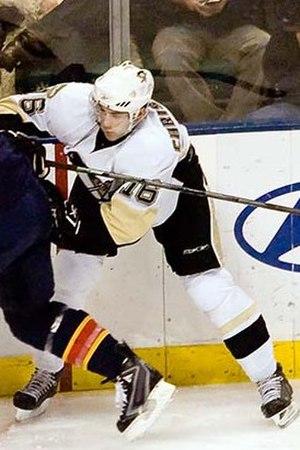
Erik Christensen est un joueur professionnel de hockey sur glace en Amérique du Nord.